Zane Grey

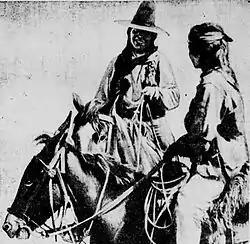
Picture taken by Grey of Tse-ne-gat, one of the fighters during the Bluff War

After a passionate and intense courtship marked by frequent quarrels, Grey and Dolly married five years later in 1905. Grey suffered bouts of depression, anger, and mood swings, which affected him most of his life. As he described it, "A hyena lying in ambush—that is my black spell! I conquered one mood only to fall prey to the next ... I wandered about like a lost soul or a man who was conscious of imminent death."